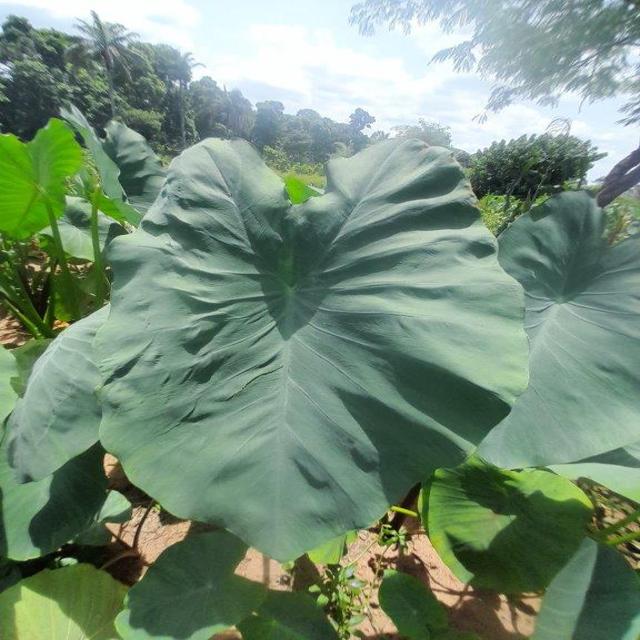
Label: Healthy